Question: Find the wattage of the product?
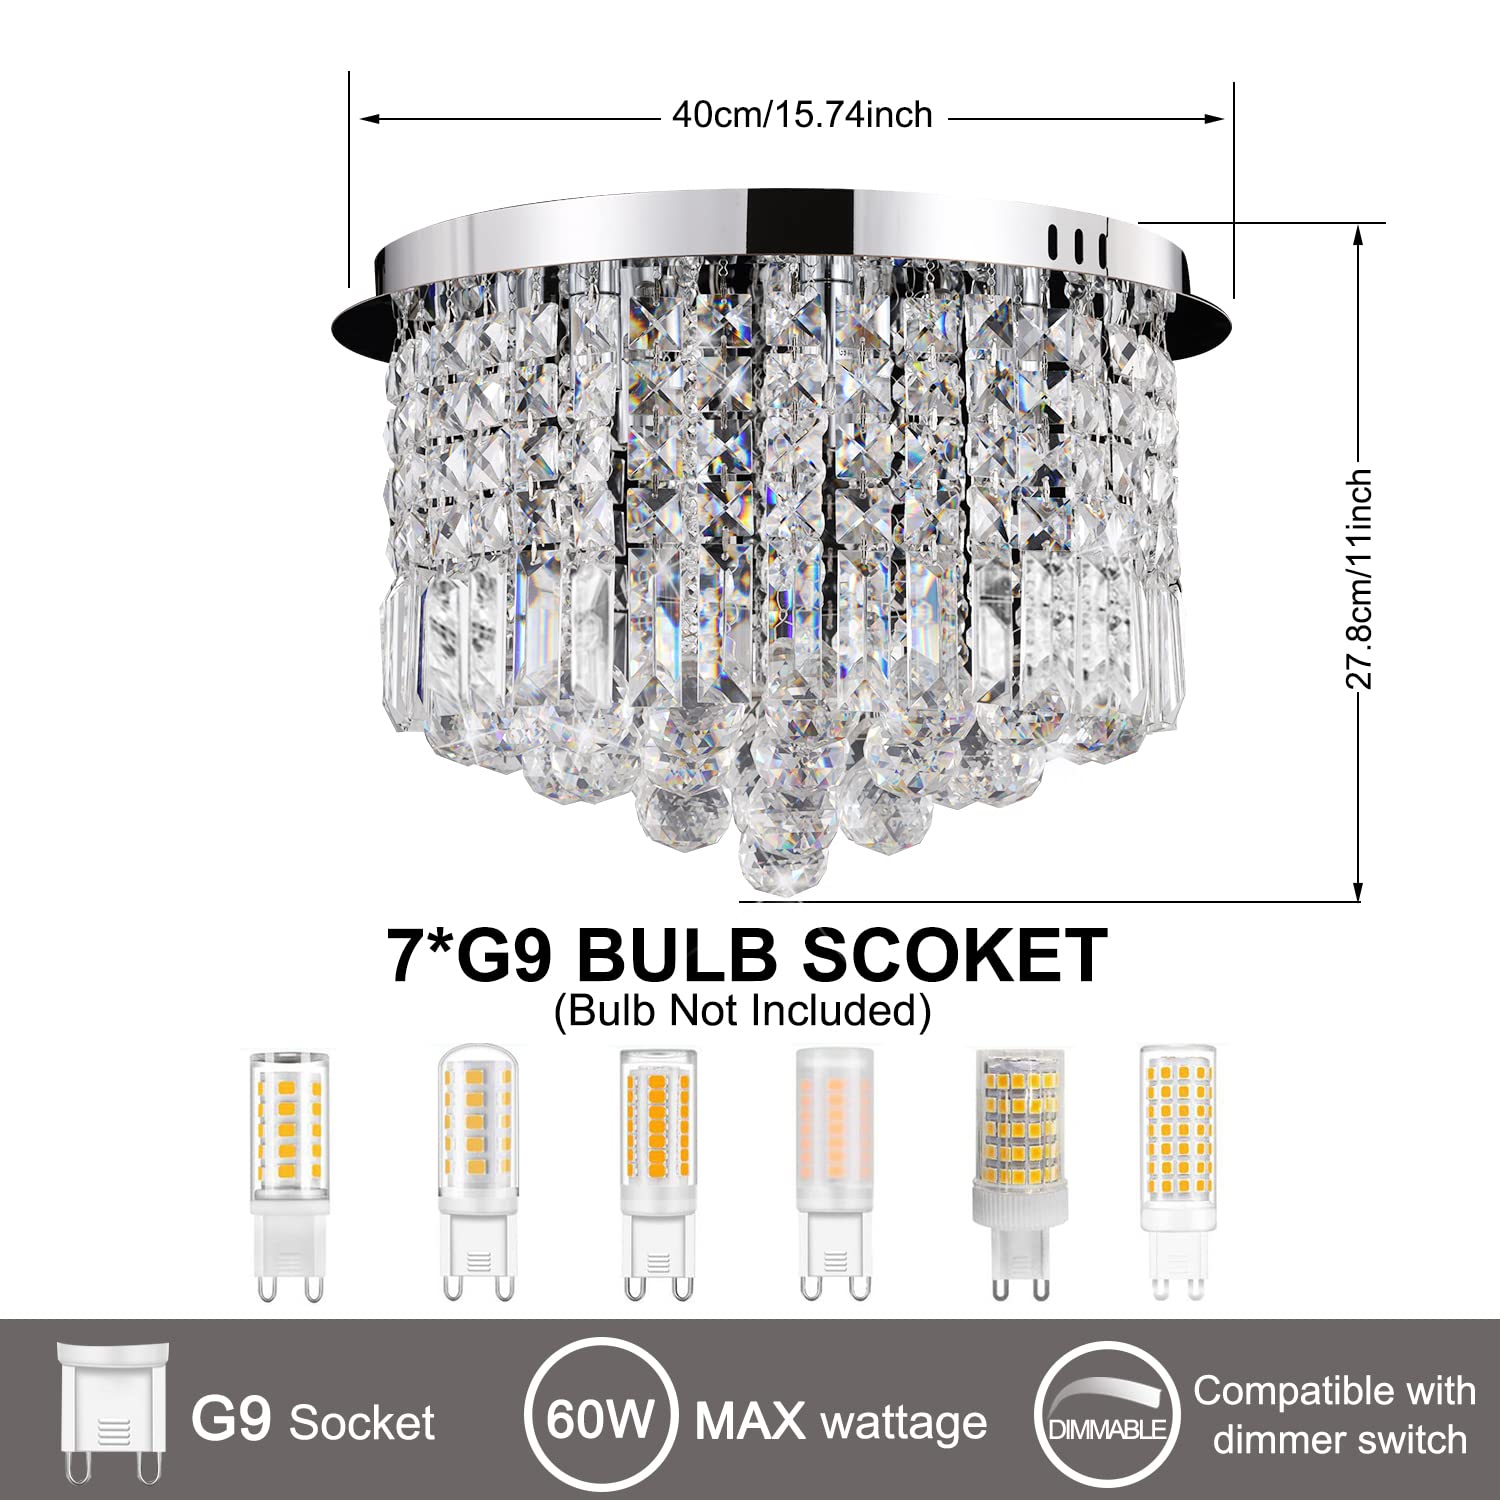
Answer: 60.0 watt